Semelparity and iteroparity

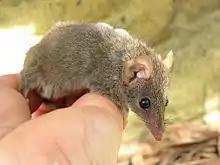
"Antechinus stuartii"

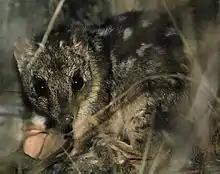
"Dasyurus hallucatus"

Semelparous species of Dasyuridae are typically small and carnivorous, with the exception of the northern quoll ("Dasyurus hallucatus"), which is large. Species with this reproductive strategy include members of the genus "Antechinus, Phascogale tapoatafa" and "Phascogale culura". The males of all three groups exhibit similar characteristics that classify them as semelparous: First, all of the males of each species disappear immediately after the mating season. Also, males that are captured and isolated from others live for 2 to 3 years.